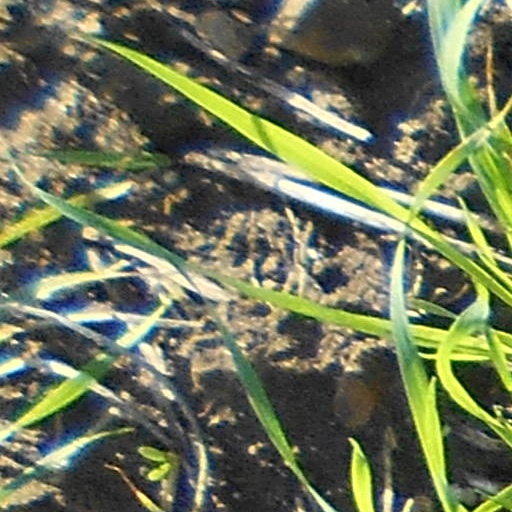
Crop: wheat